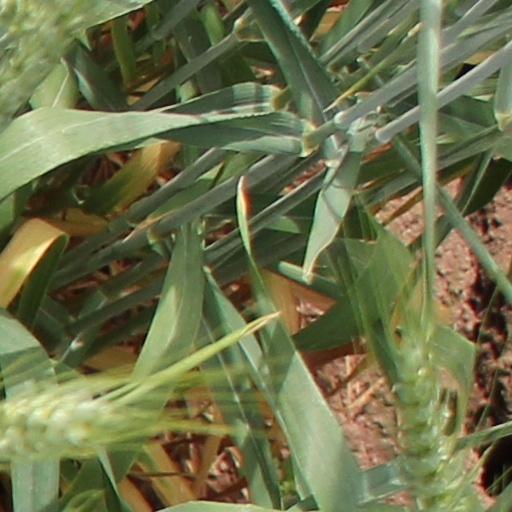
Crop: wheat